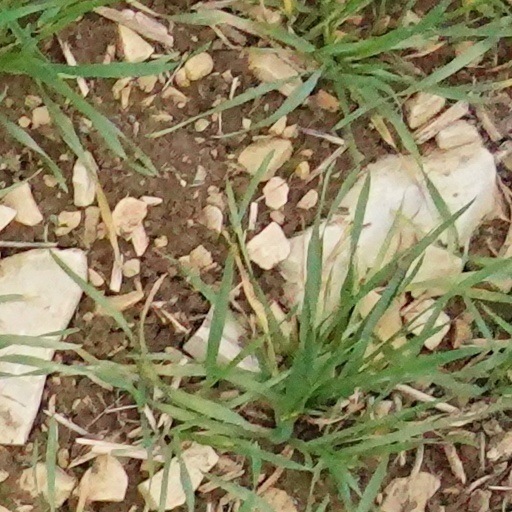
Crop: wheat